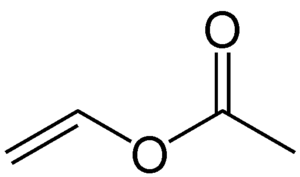
Vinylacetat
Stregformel for vinylacetat
Vinylacetat er en organisk forbindelse med den kemiske formel CH₃COCHCH₂. Det er esteren af vinylalkohol og eddikesyre. Ved standardbetingelser er vinylacetat en farveløs væske med en stikkende lugt. Det anvendes som monomer i produktionen af polyvinylacetat, som er en vigtig industriel polymer.